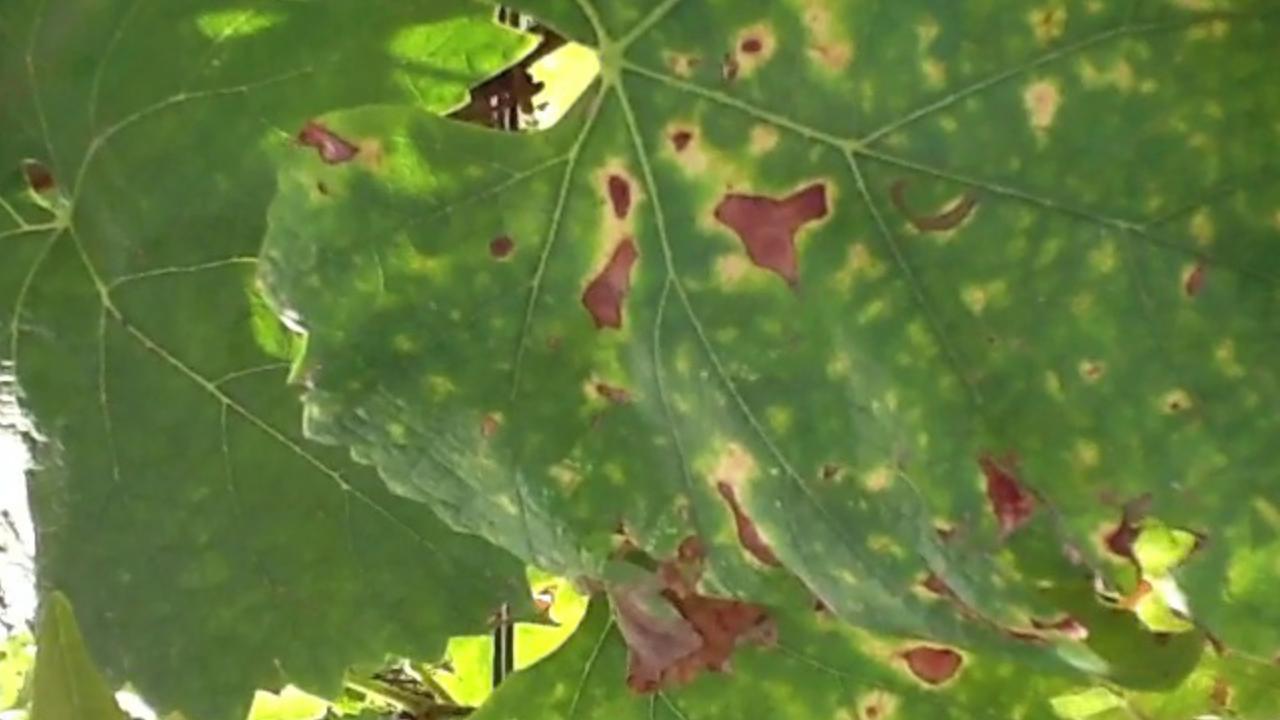
Label: esca